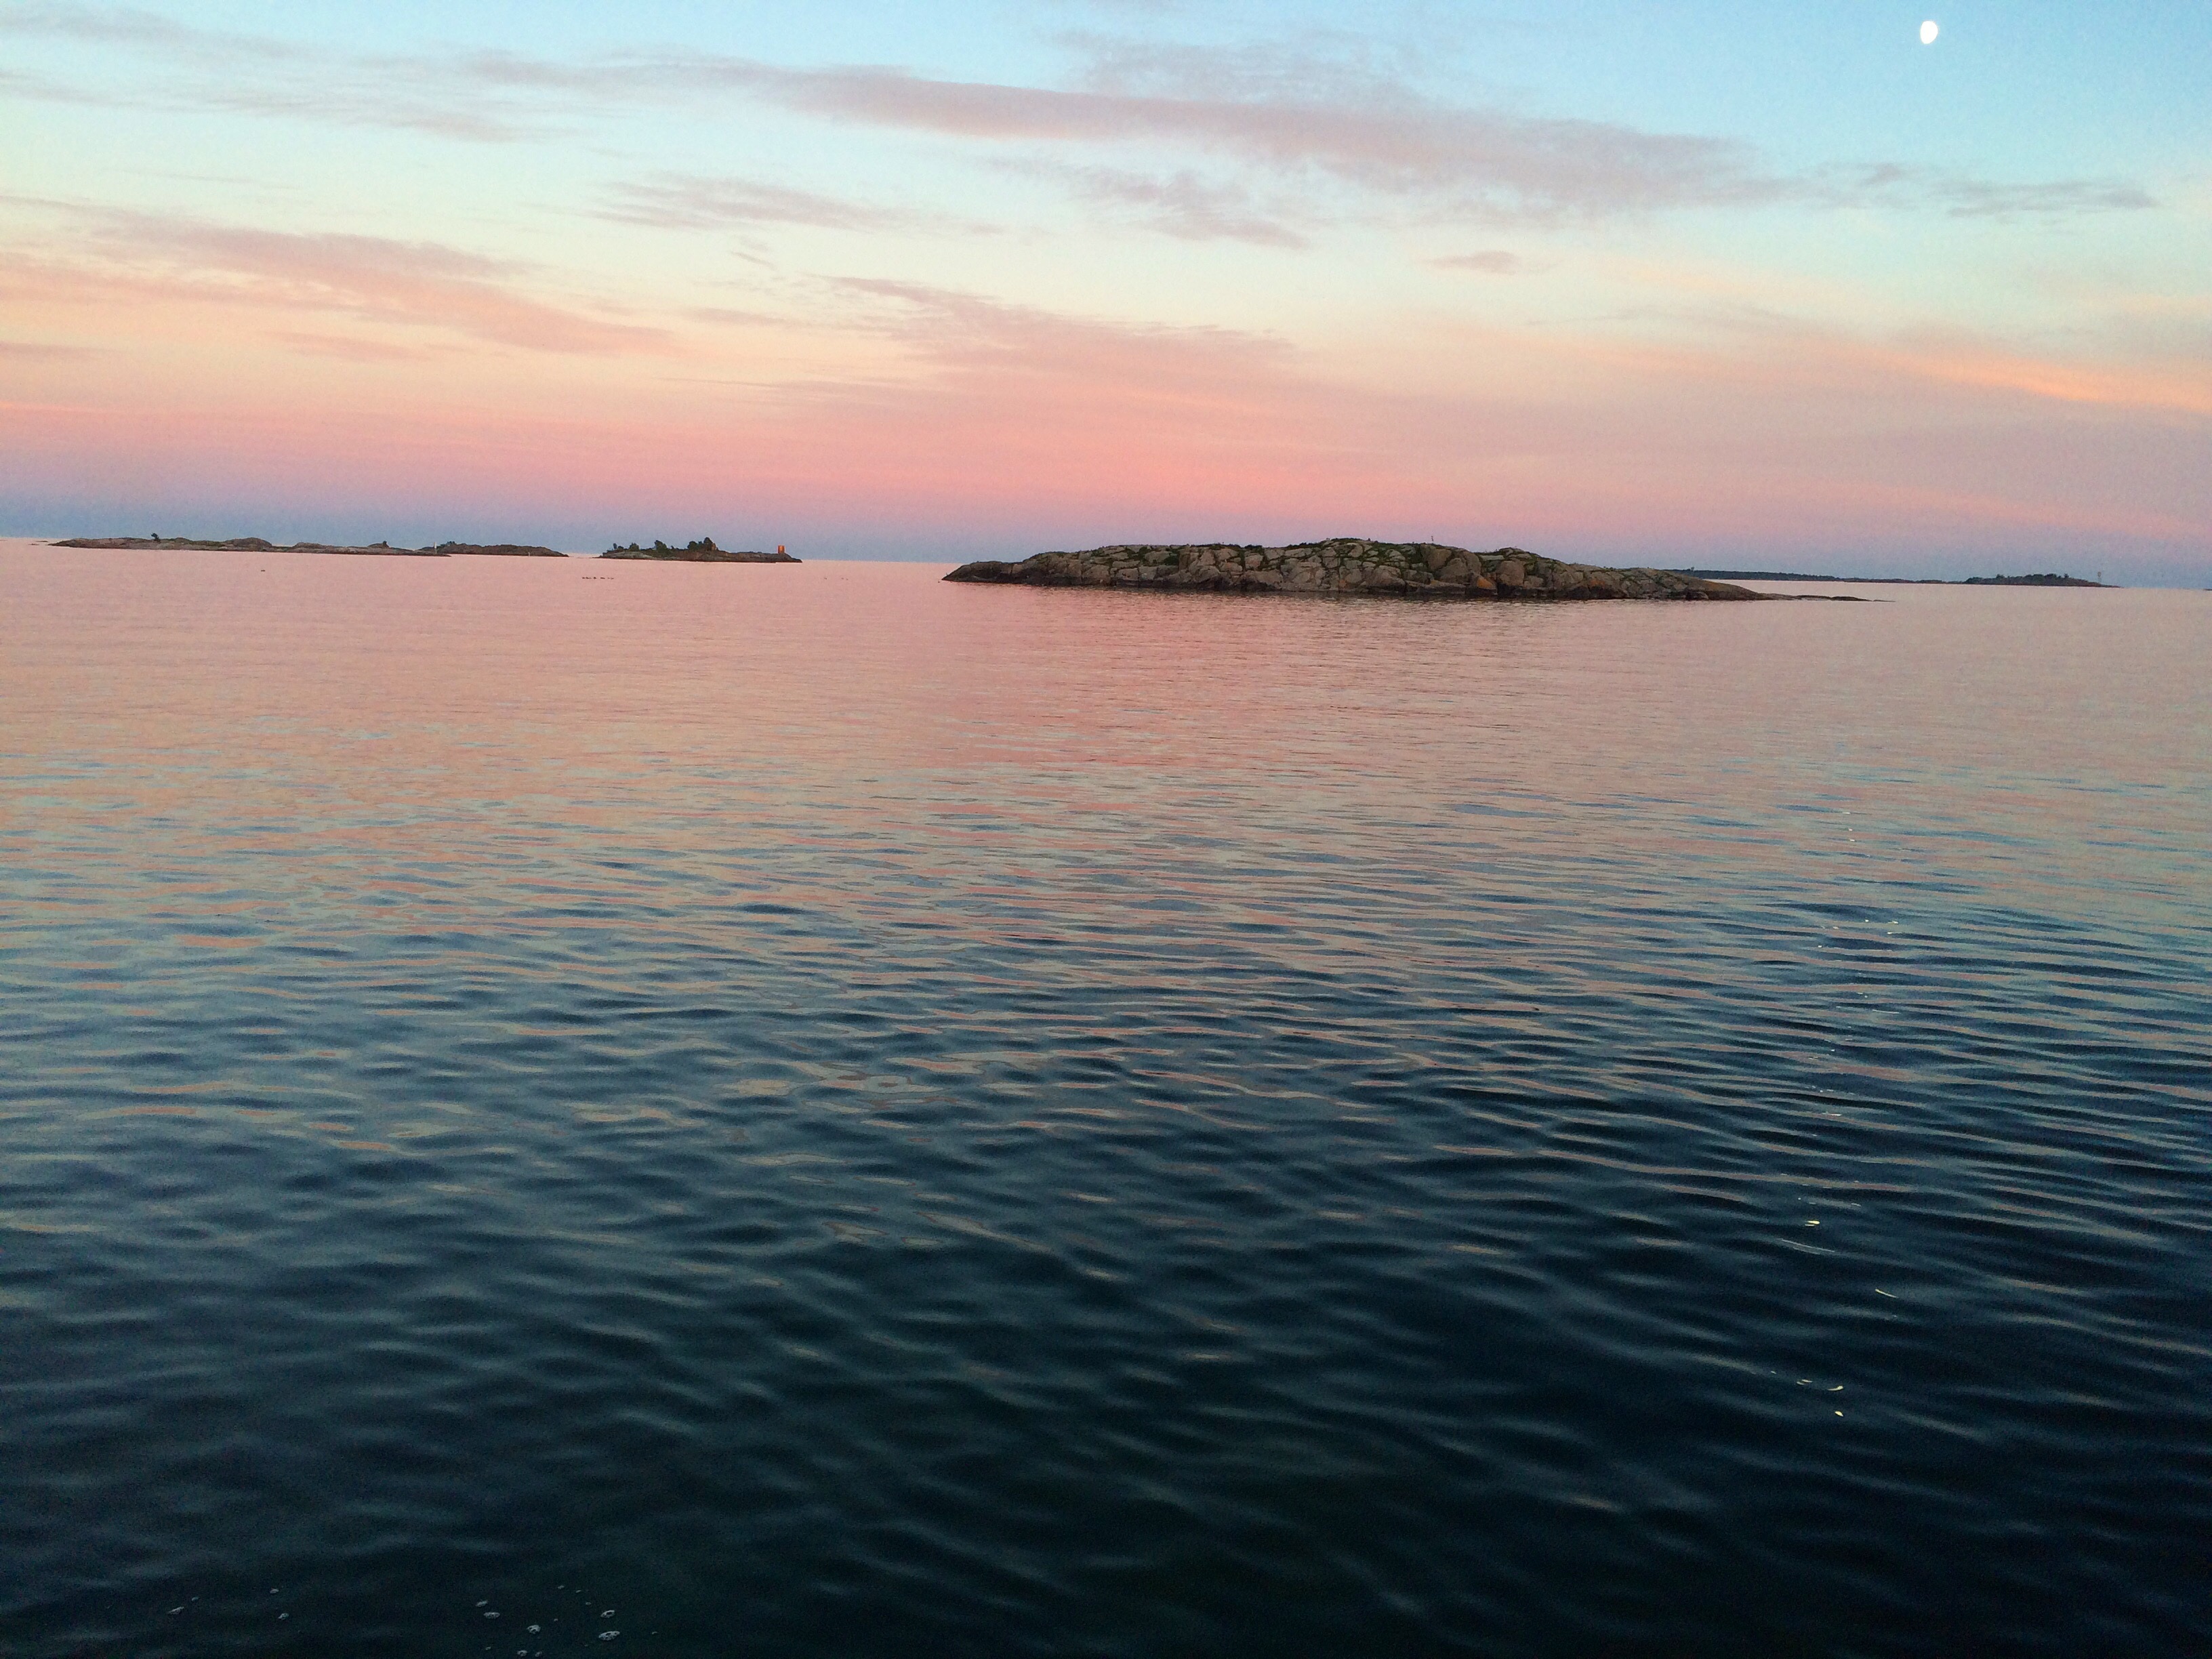
sea, coast, ocean, horizon, cloud, sunrise, sunset, shore, lake, dawn, dusk, evening, reflection, bay, reservoir, body of water, channel, loch